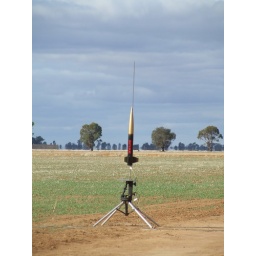
Binder Design 'Spike' rocket moments before it dissapeared on a column of red flame and smoke. (Photo by Wombat)